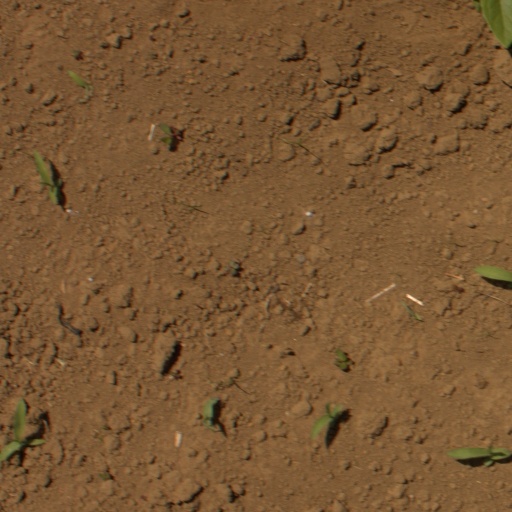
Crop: Jerusalem artichoke